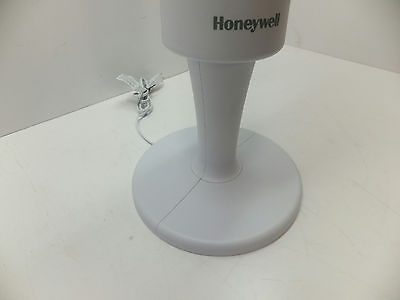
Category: fan